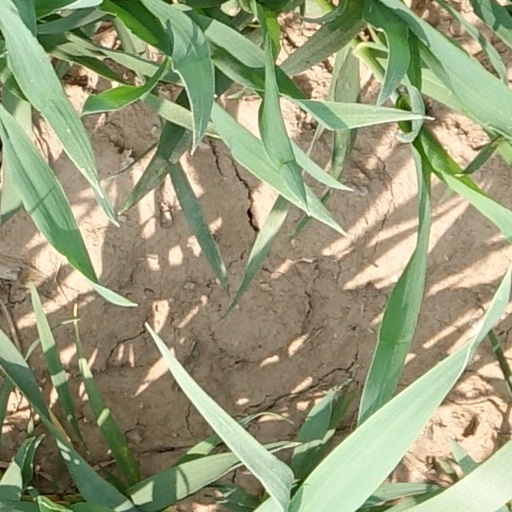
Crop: wheat